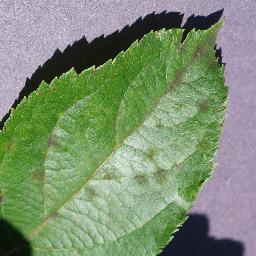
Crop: apple
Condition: scab